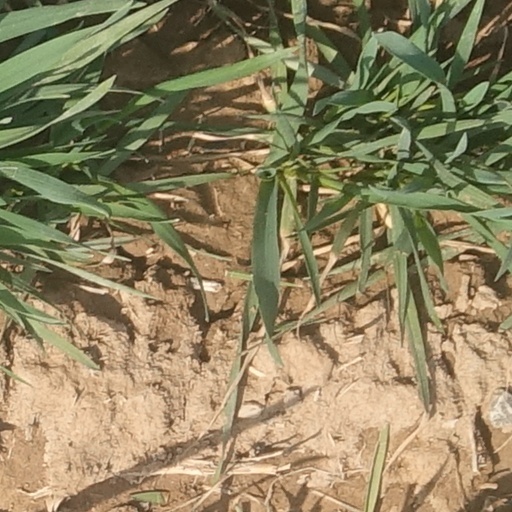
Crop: wheat